Lake Nasser

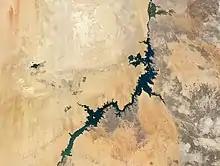
Satellite image of Lake Nasser

The lake is some long and across at its widest point, which is near the Tropic of Cancer. It covers a total surface area of and has a storage capacity of some of water.